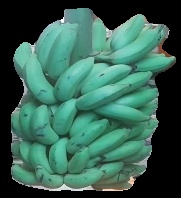
Variety: elakki-bale
Grade: grade2